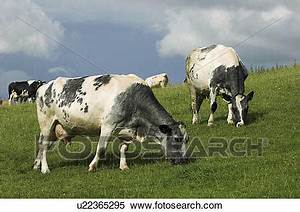
Label: cow